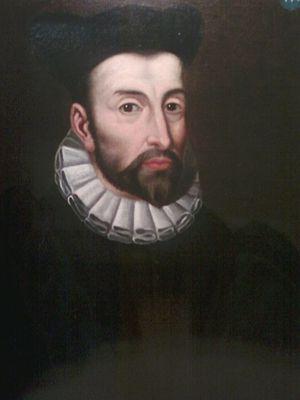
Portrait de Barnabé Buisson jeune, au Musée Vendéen de Fontenay-le-Comte
François Viète, ou François Viette, en latin Franciscus Vieta, est un mathématicien français, né à Fontenay-le-Comte en 1540 et mort à Paris le 23 février 1603.
Barnabé Brisson, né à Fontenay-le-Comte en 1531 et exécuté à Paris le 15 novembre 1591, est un magistrat et jurisconsulte français, conseiller d’État, président du Parlement de Paris.